ISU World Team Trophy in Figure Skating

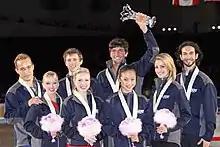
Team USA at the 2009 World Team Trophy medal ceremony.

In 2009, there were reports that some of the participating skaters did not wish to take part in the event. Canadian ice dancer Scott Moir was quoted as saying that although the event was fun, skaters had been pressured to attend. U.S. ice dancer Tanith Belbin told an interviewer that she and partner Benjamin Agosto had not been aware of the event until after the 2009 World Championships. Evan Lysacek, who had won the World Championship shortly before the World Team Trophy, was quoted in the same article as saying he was excited and looking forward to competing in Japan as part of the American team, referring to the event as "icing on the cake".